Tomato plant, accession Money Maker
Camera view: bottom (45 deg); turntable rotation: 330 degrees
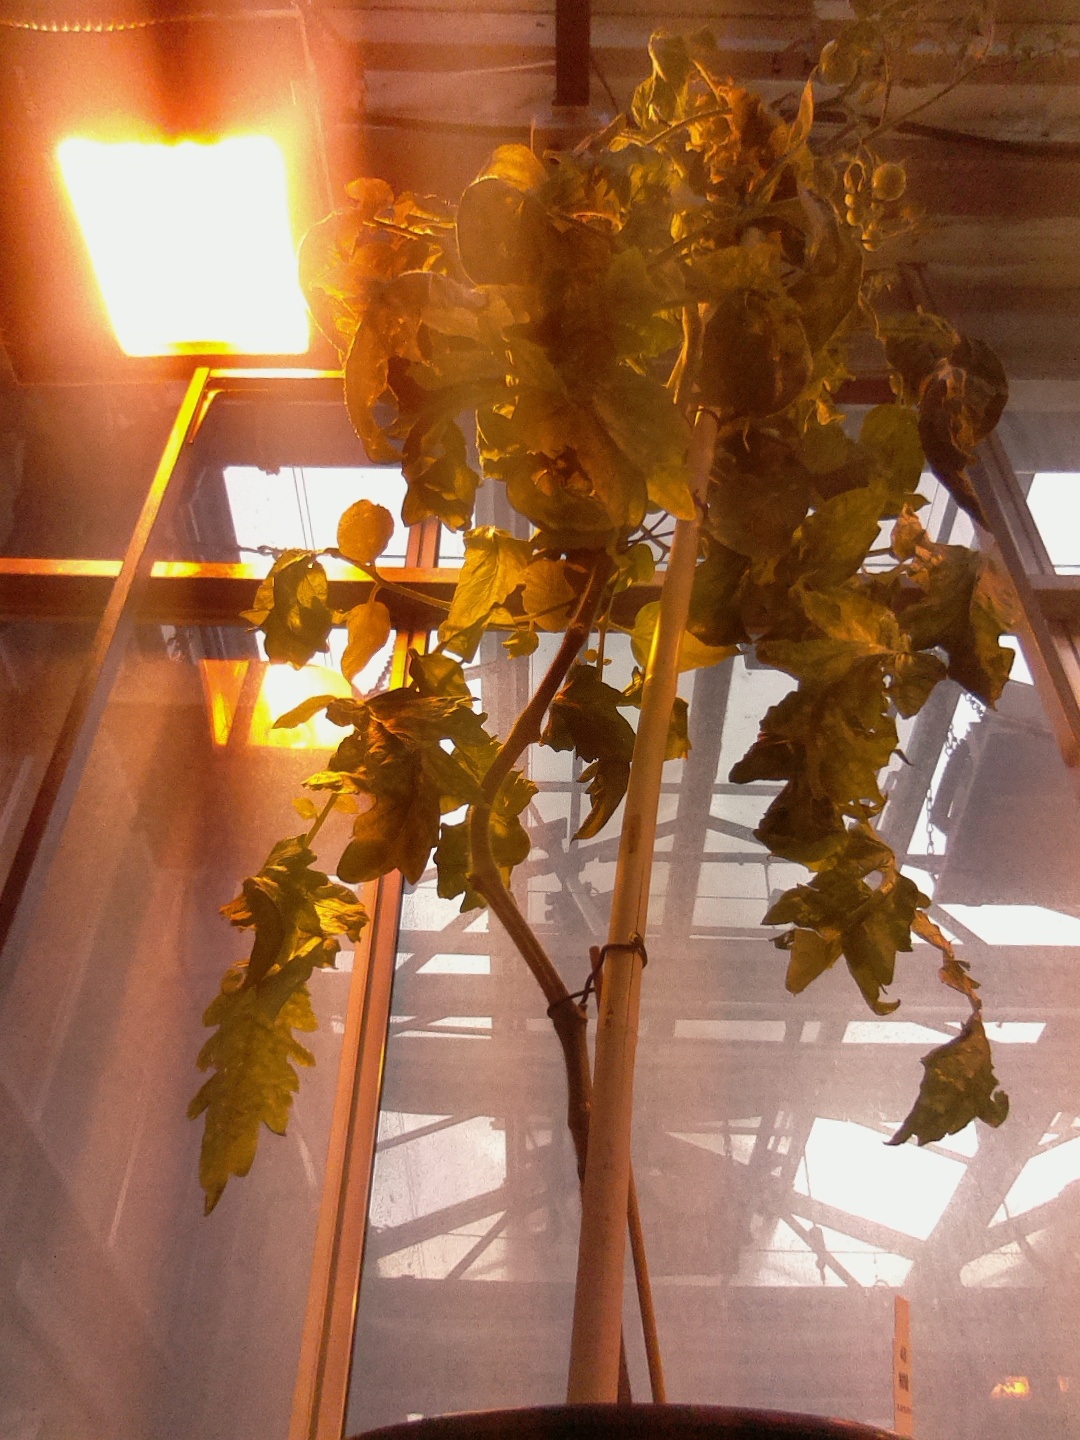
BBCH growth stage 76: 60%-70% of final fruit size